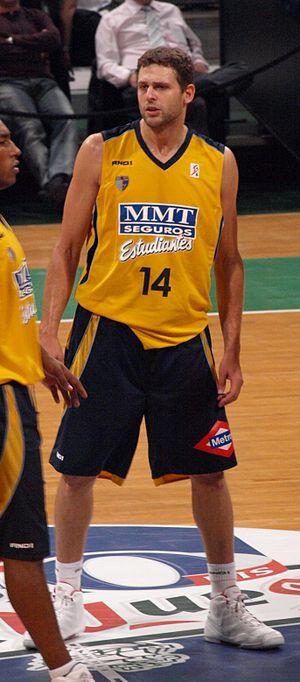
Hernan Jasen, Hernan Emilio Jasen Cicarelli, né le 4 février 1978 à Bahía Blanca, est un joueur argentin de basket-ball, évoluant lors de la saison 2006-2007 en liga ACB au MMT Estudiantes, équipe dont il est l'un des leaders.